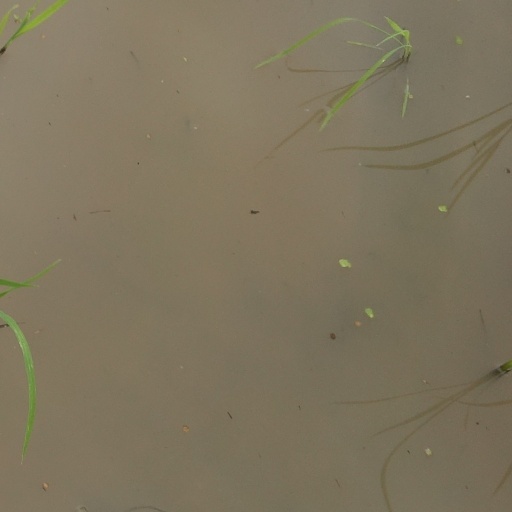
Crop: rice